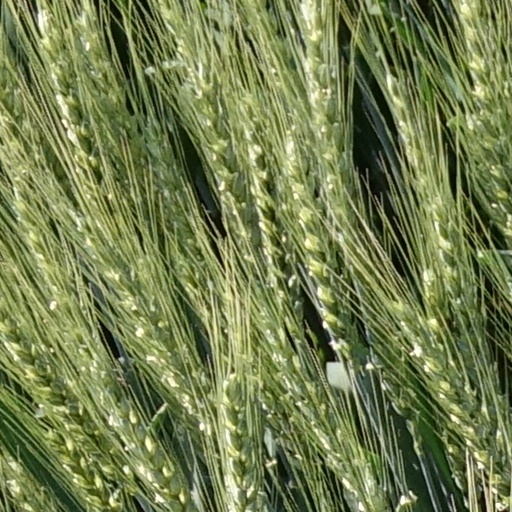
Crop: wheat